Carnivora

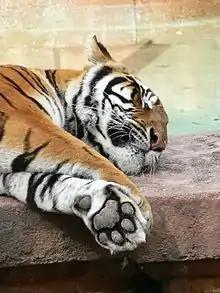
Members of the Carnivora order, like this tiger, have pads on their feet.

Unlike cetaceans and sirenians, which have fully functional tails to help them swim, pinnipeds use their limbs underwater to swim. Earless seals use their back flippers; sea lions and fur seals use their front flippers, and the walrus uses all of its limbs. As a result, pinnipeds have significantly shorter tails than other carnivorans.